Doorstepping

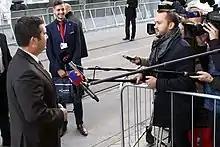
Reporters doorstepping politicians at Bratislava Parliamentary Summit, an informal meeting of Speakers of EU Parliaments

Doorstepping, or door-stepping, is an attempt to obtain an interview, or piece to camera, from a contributor without prior arrangement or agreement, typically by confronting them in a public space, such as outside their home, workplace, or courthouse.